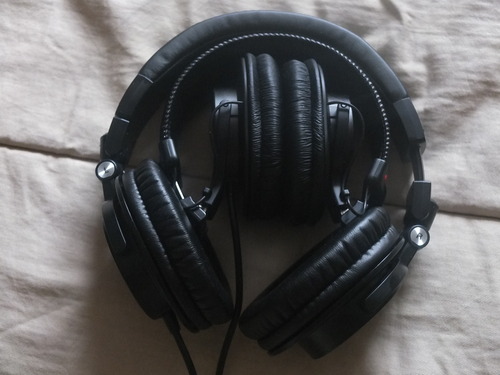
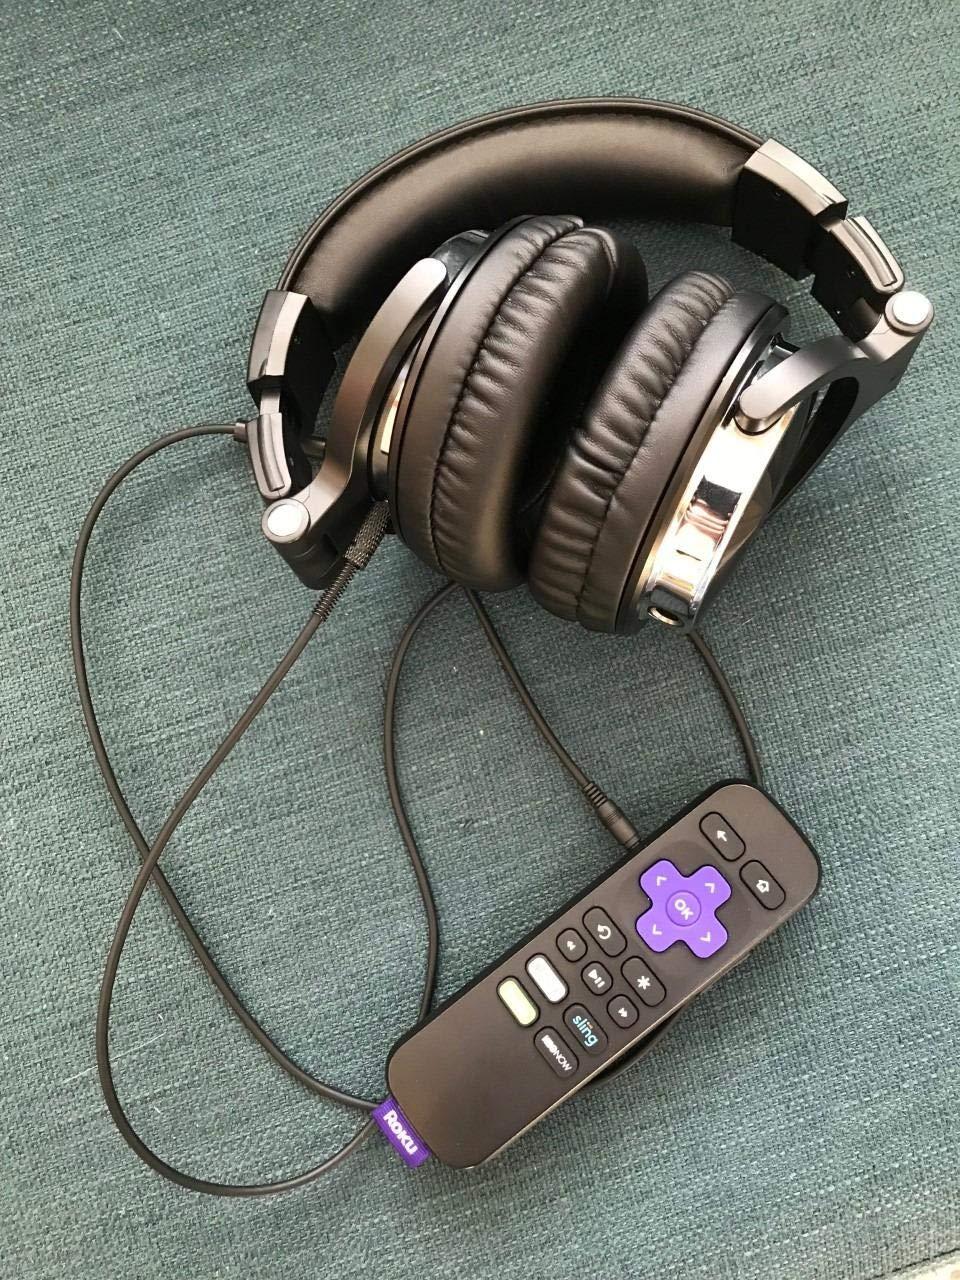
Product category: headphones
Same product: no